Ana Estefanía Dominga Riglos

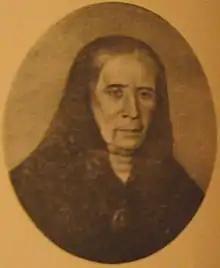
Ana Riglos circa 1850

Ana Estefanía Dominga Riglos Lezica, by marriage Ana Riglos de Irigoyen (3 August 1788 – 14 July 1870), was a Buenos Aires patrician, an Argentine patriot, wife of the soldier and police chief Miguel de Irigoyen.